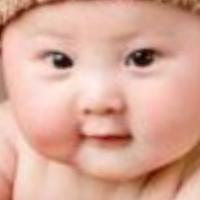
Age group: age 01-10